Ionized-air glow

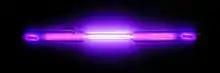
Nitrogen glow

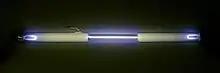
Oxygen glow

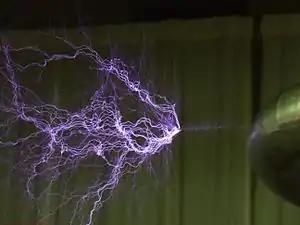
Electrical discharge in air

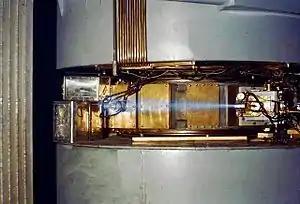
Particle beam from a cyclotron

Ionized-air glow is the luminescent emission of characteristic blue–purple–violet light, often of a color called electric blue, by air subjected to an energy flux either directly or indirectly from solar radiation.